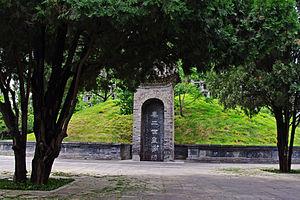
Qin Er Shi, de son nom personnel Ying Huhai, né en 229 av. J.-C. et mort en octobre 207 av. J.-C., est un empereur de la Dynastie Qin en Chine de 210 av. J.-C. à octobre 207 av. J.-C.. Son nom signifie littéralement Second Empereur de la Dynastie Qin.